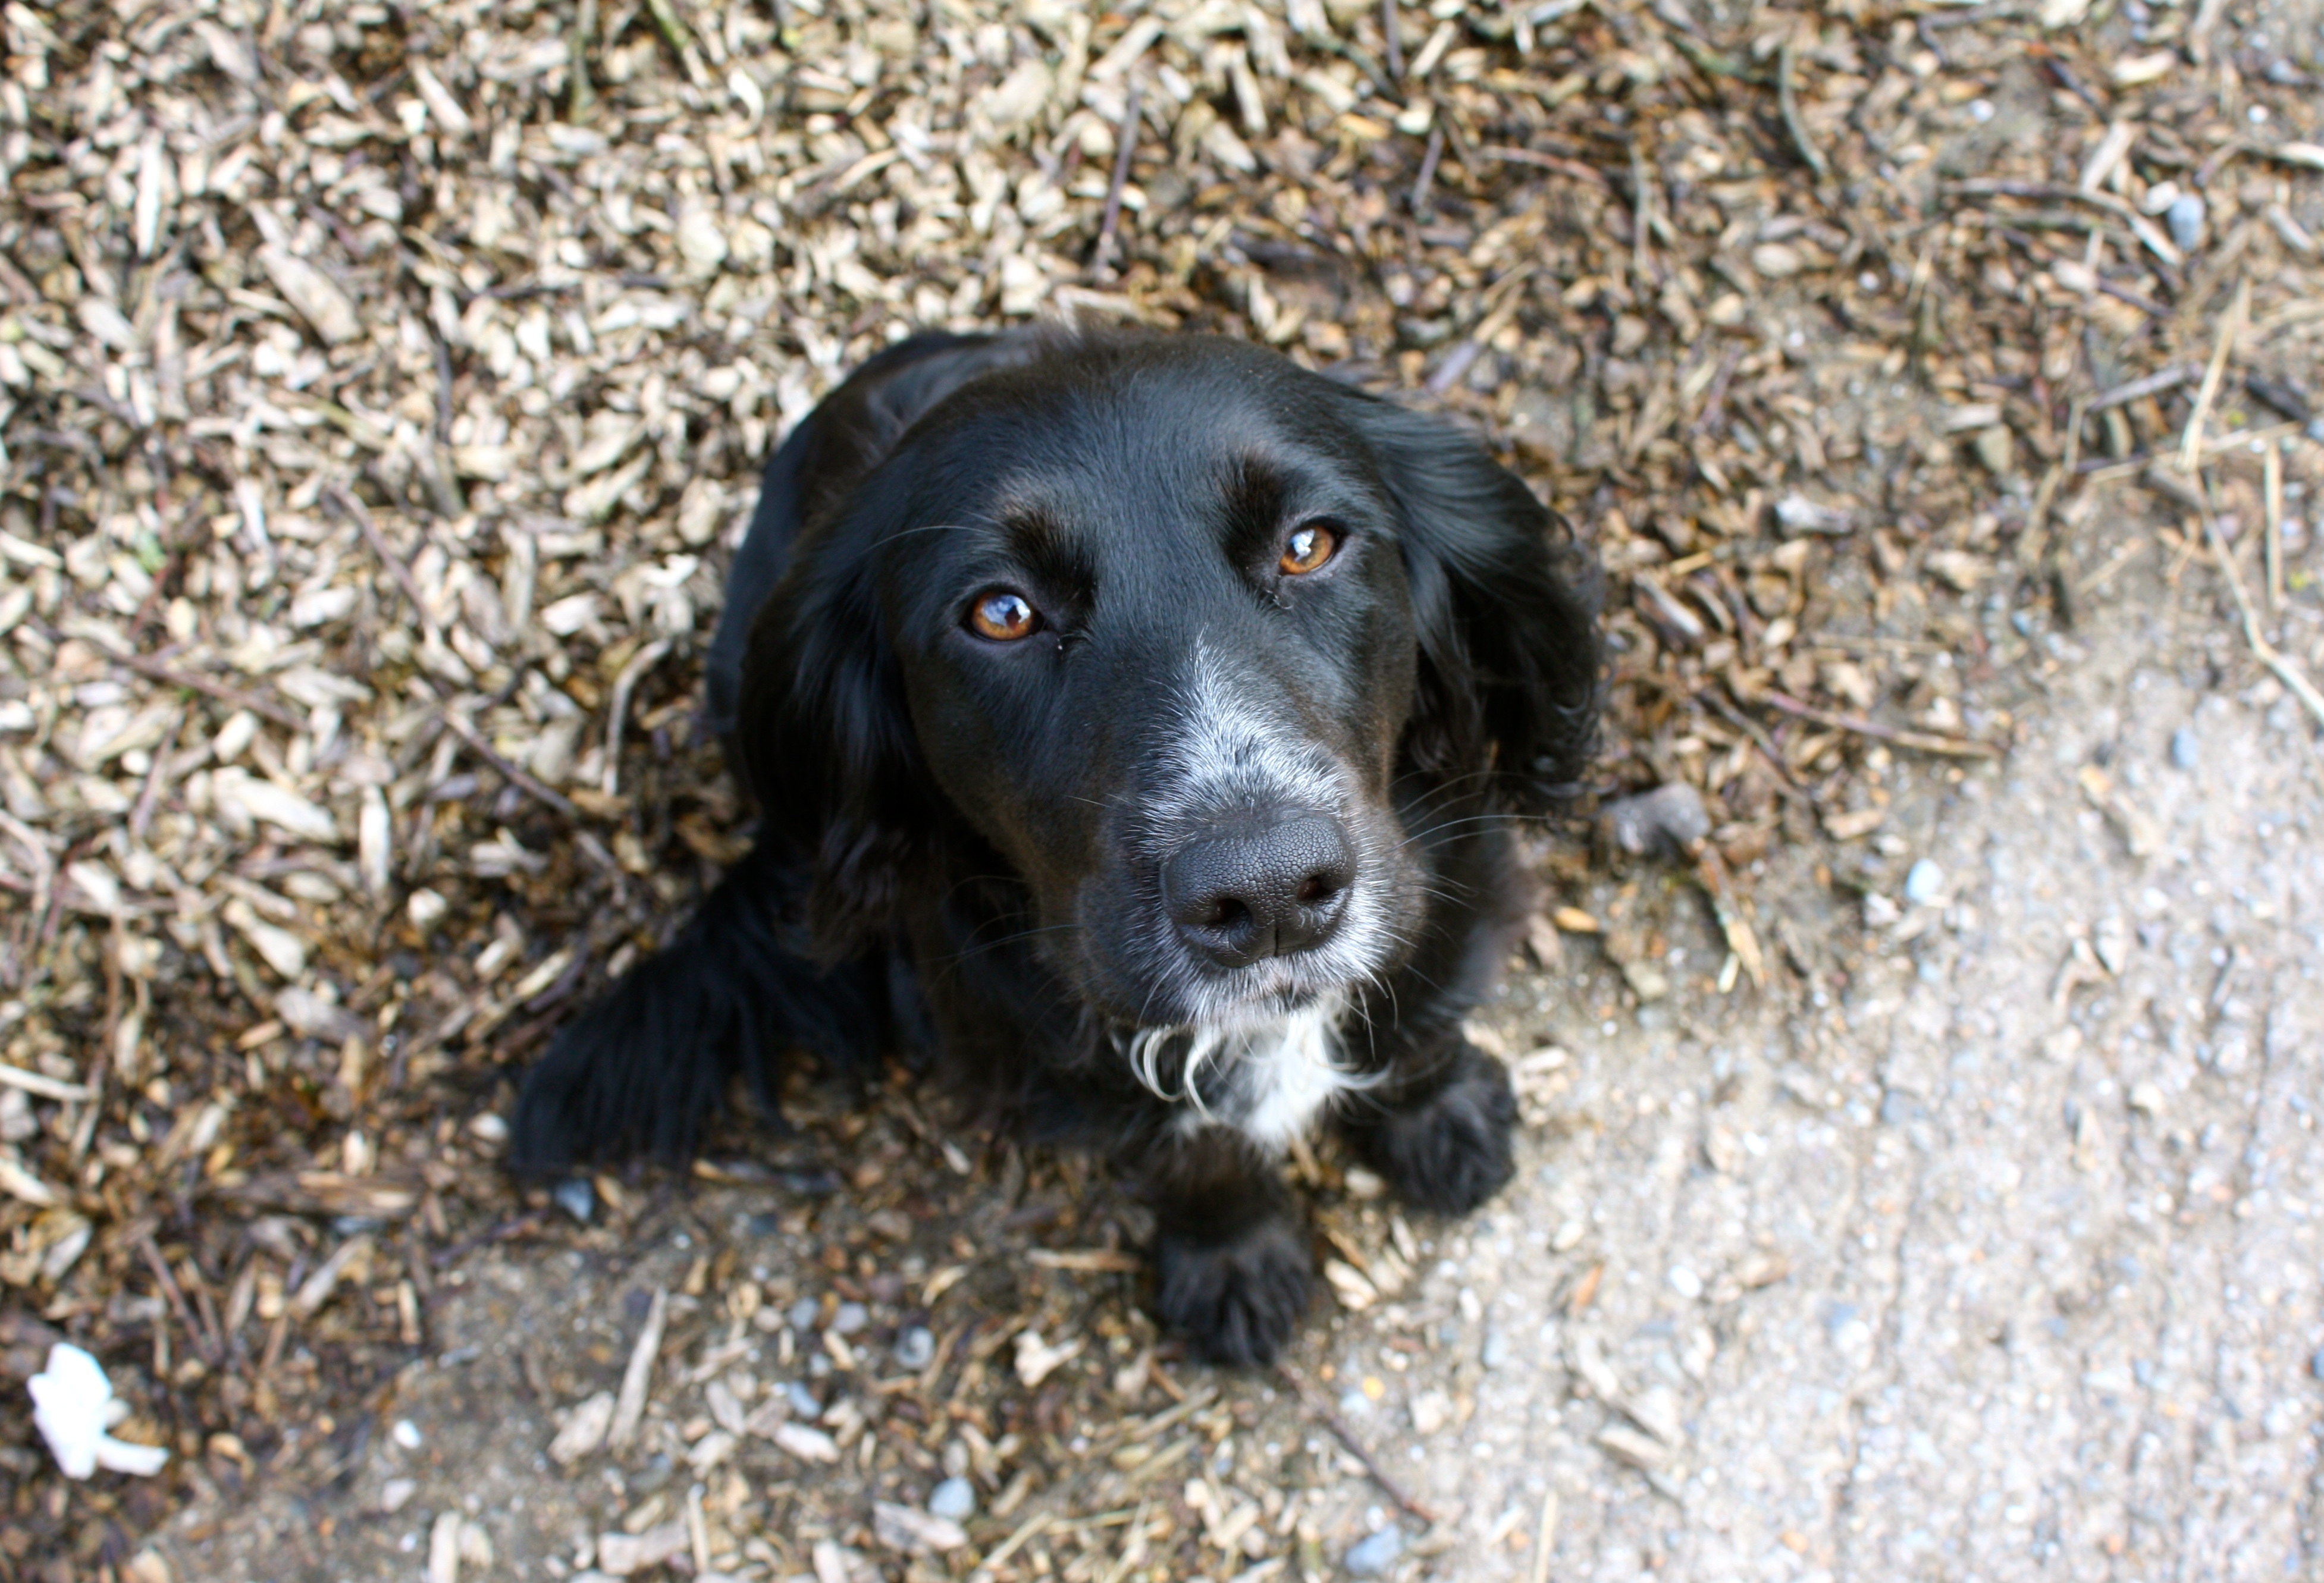
puppy, dog, mammal, spaniel, vertebrate, setter, small m nsterl nder, dog like mammal, english cocker spaniel, large m nsterl nder, boykin spaniel, russian spaniel, field spaniel, german spaniel, blue picardy spaniel